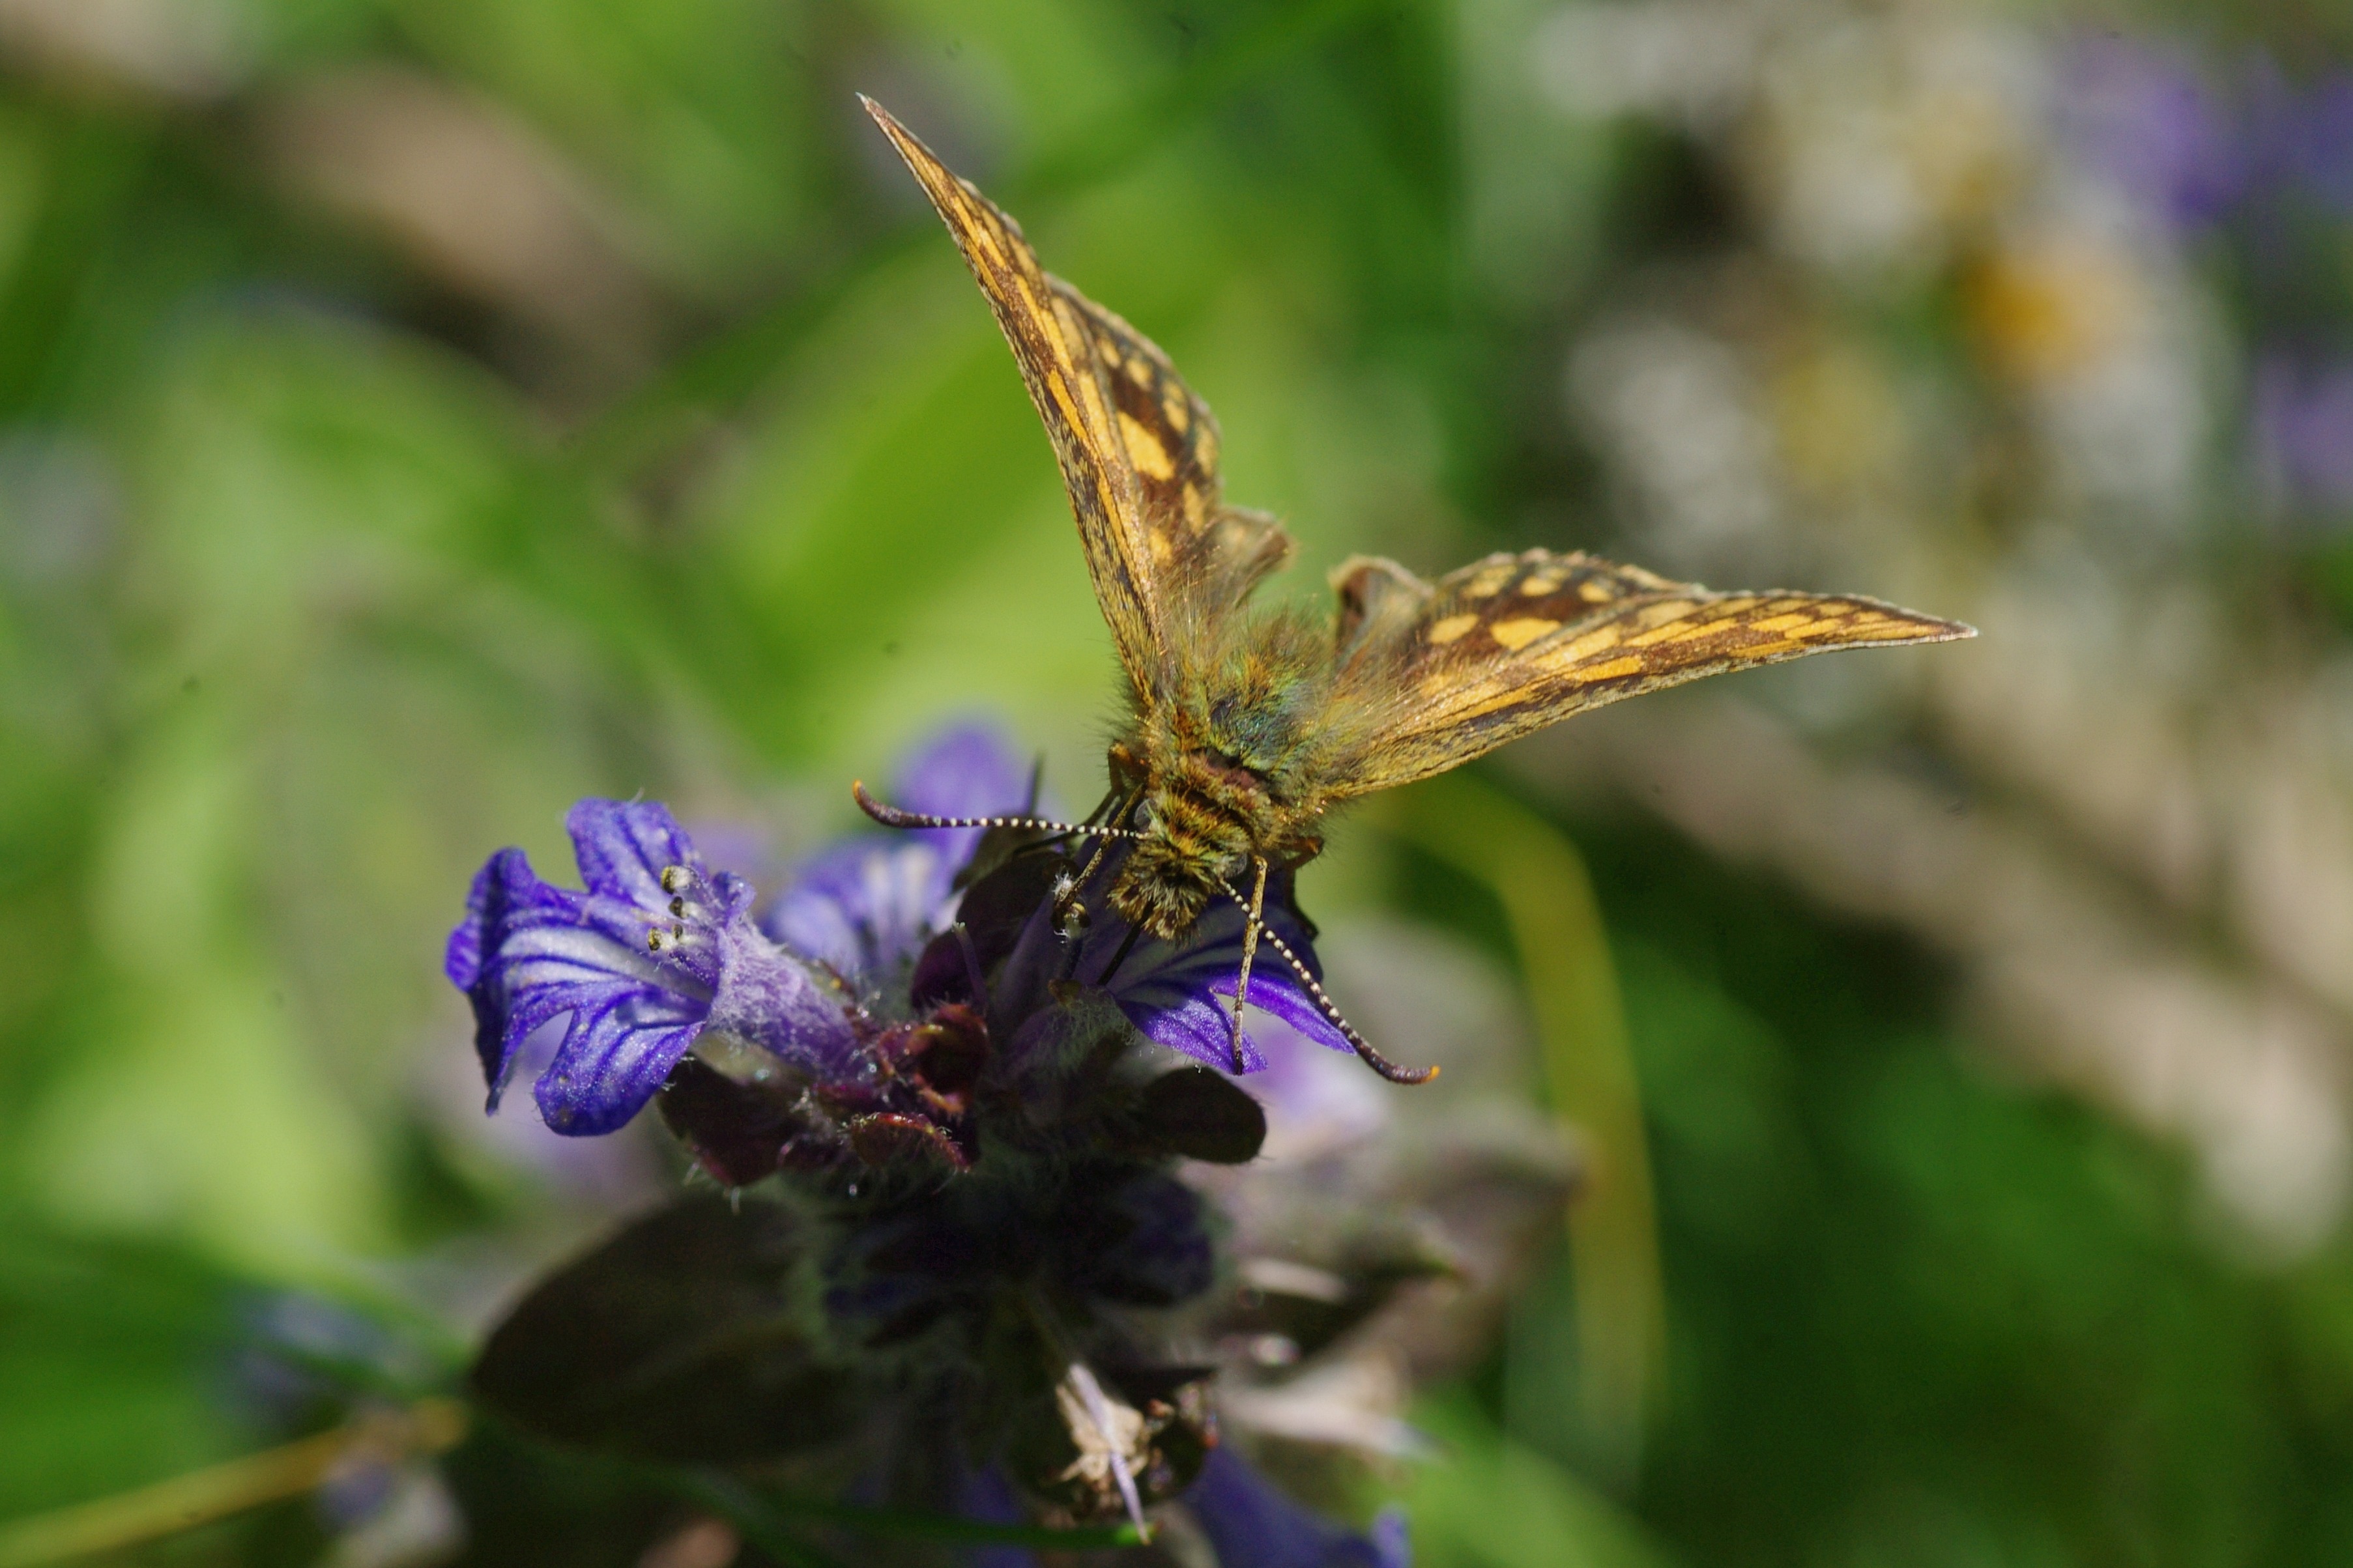
nature, plant, meadow, flower, animal, wildlife, insect, macro, botany, blue, butterfly, close, flora, fauna, invertebrate, wildflower, flowers, close up, wild flowers, nectar, macro photography, moths and butterflies